Clan MacIver

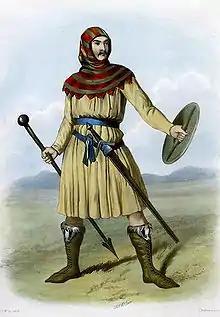
"Mac Ivor". A Victorian era romanticised depiction of a member of the clan by R. R. McIan, from "The Clans of the Scottish Highlands", published in 1845.

According to Alastair Campbell of Airds, it is very unlikely that there is a common origin for one "Clan MacIver". Campbell of Airds maintains that the Victorian Principal P. C. Campbell confused matters with his "Account of the Clan Iver". Principal Campbell, at the time publication of his "Account", was petitioning the Lord Lyon King of Arms to recognise him as "Chief of Clan Iver". Campbell was ultimately unsuccessful in his bid for chiefship. According to Campbell of Airds, the modern "Clan MacIver" is also a dubious a concept because it encompasses all "MacIvers" regardless of their origin, and that the "modern game of clan-constructing is again being played".